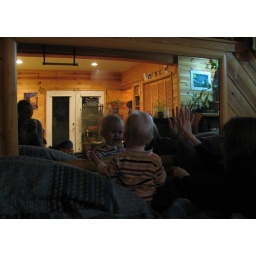
Chiron and Alicia playing in the mirror at Danny's house in Trout Lake. He's a very expressive little boy.